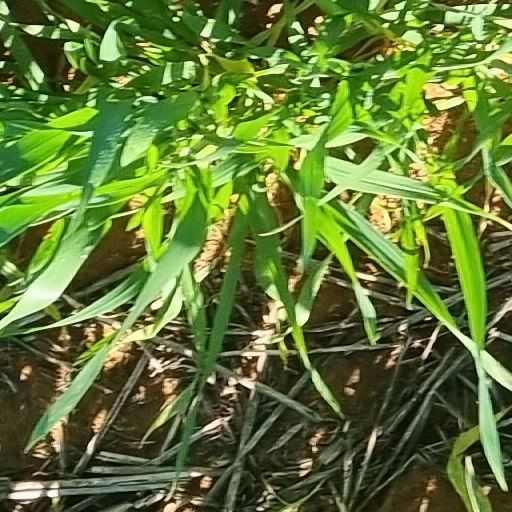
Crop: wheat